Bianca Baptiste

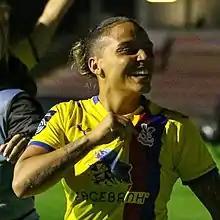
Baptiste at Crystal Palace in 2021

Tottenham were promoted again when they finished second behind Manchester United in the 2018–19 FA Women's Championship. The management team decided to not include Baptiste in the players they made professional for entry to the top division. Seven new players were announced for the team in July 2019. Only about half the team was retained and eleven players had to find a new role, including Sarah Wiltshire and Emma Beckett, who was a recent signing. Baptiste felt rejected and considered leaving the game, she was labelled "Spurs Ladies Nutrition Coach and Personal Trainer" and that appeared to be her new role in the team. She did get some support and she was able to find a new home at another London team – Crystal Palace.